Fanfan

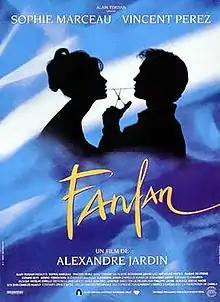
Theatrical release poster

Fanfan ("Fanfan & Alexandre") is a 1993 French romantic comedy film written and directed by Alexandre Jardin and starring Sophie Marceau and Vincent Perez. This film is based on the director's best-selling 1990 novel, which was translated into almost two dozen languages.